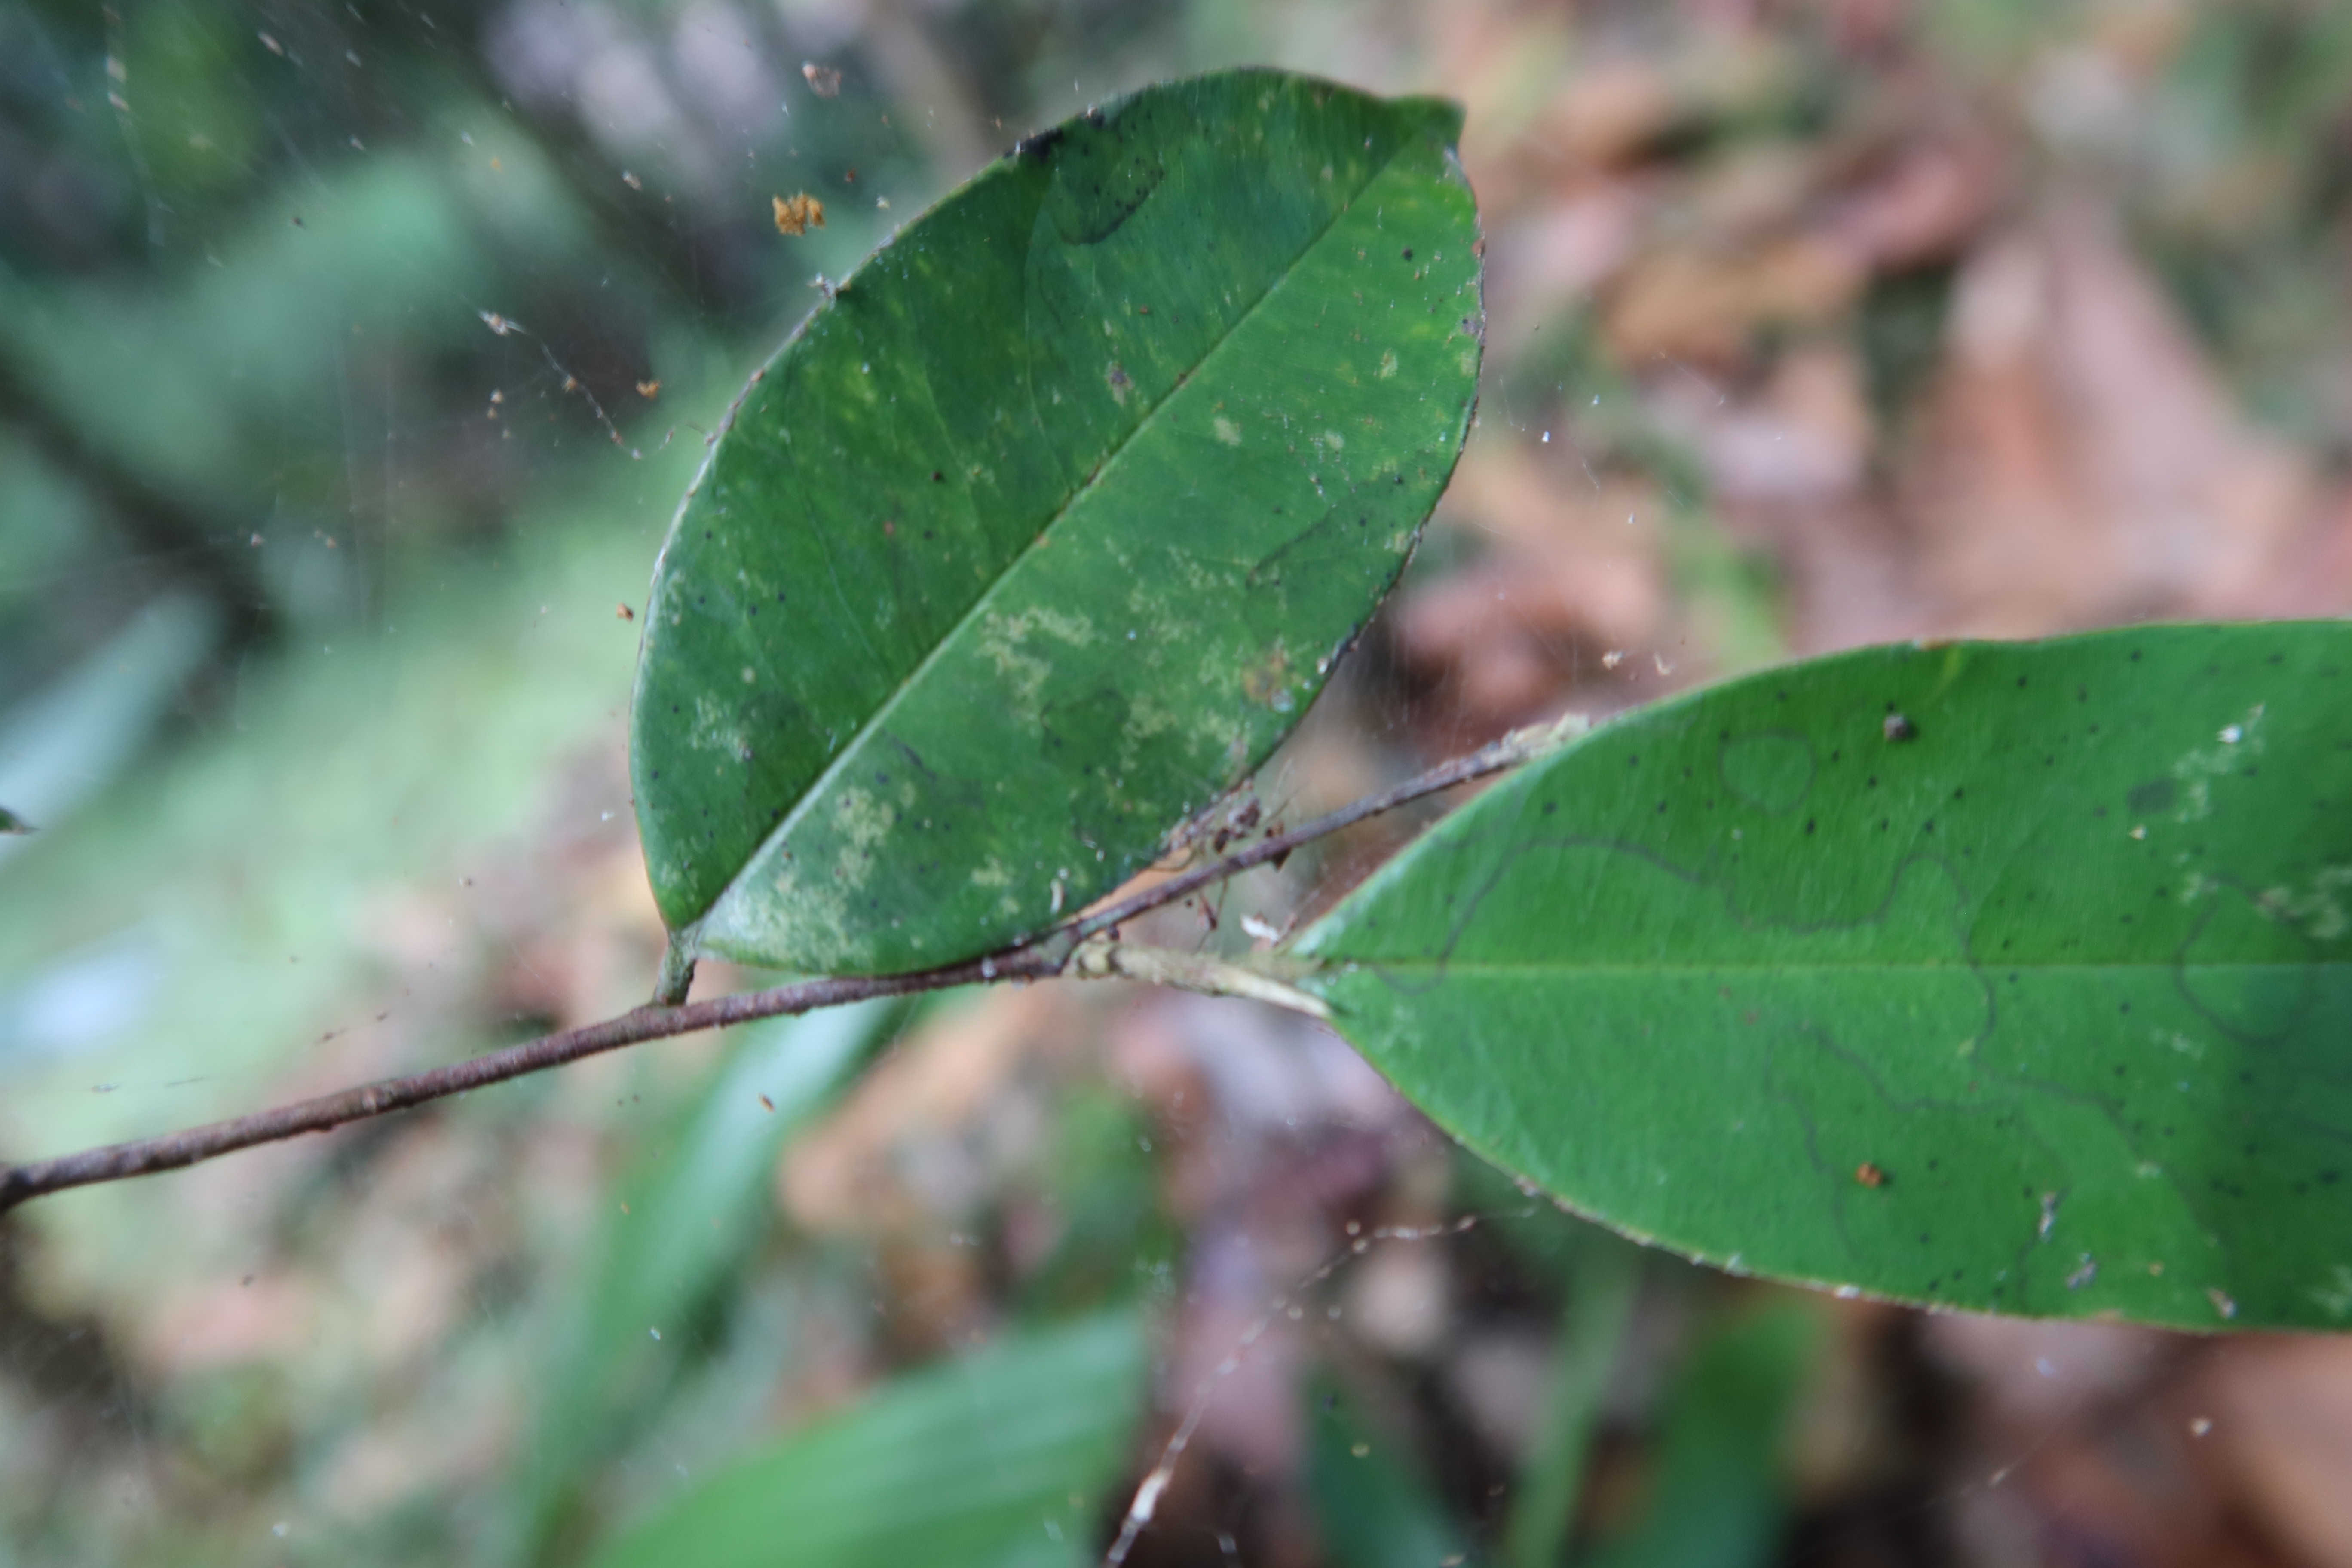
Label: Spiders